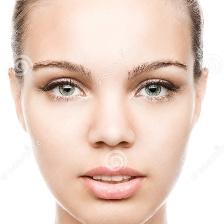
Label: faces